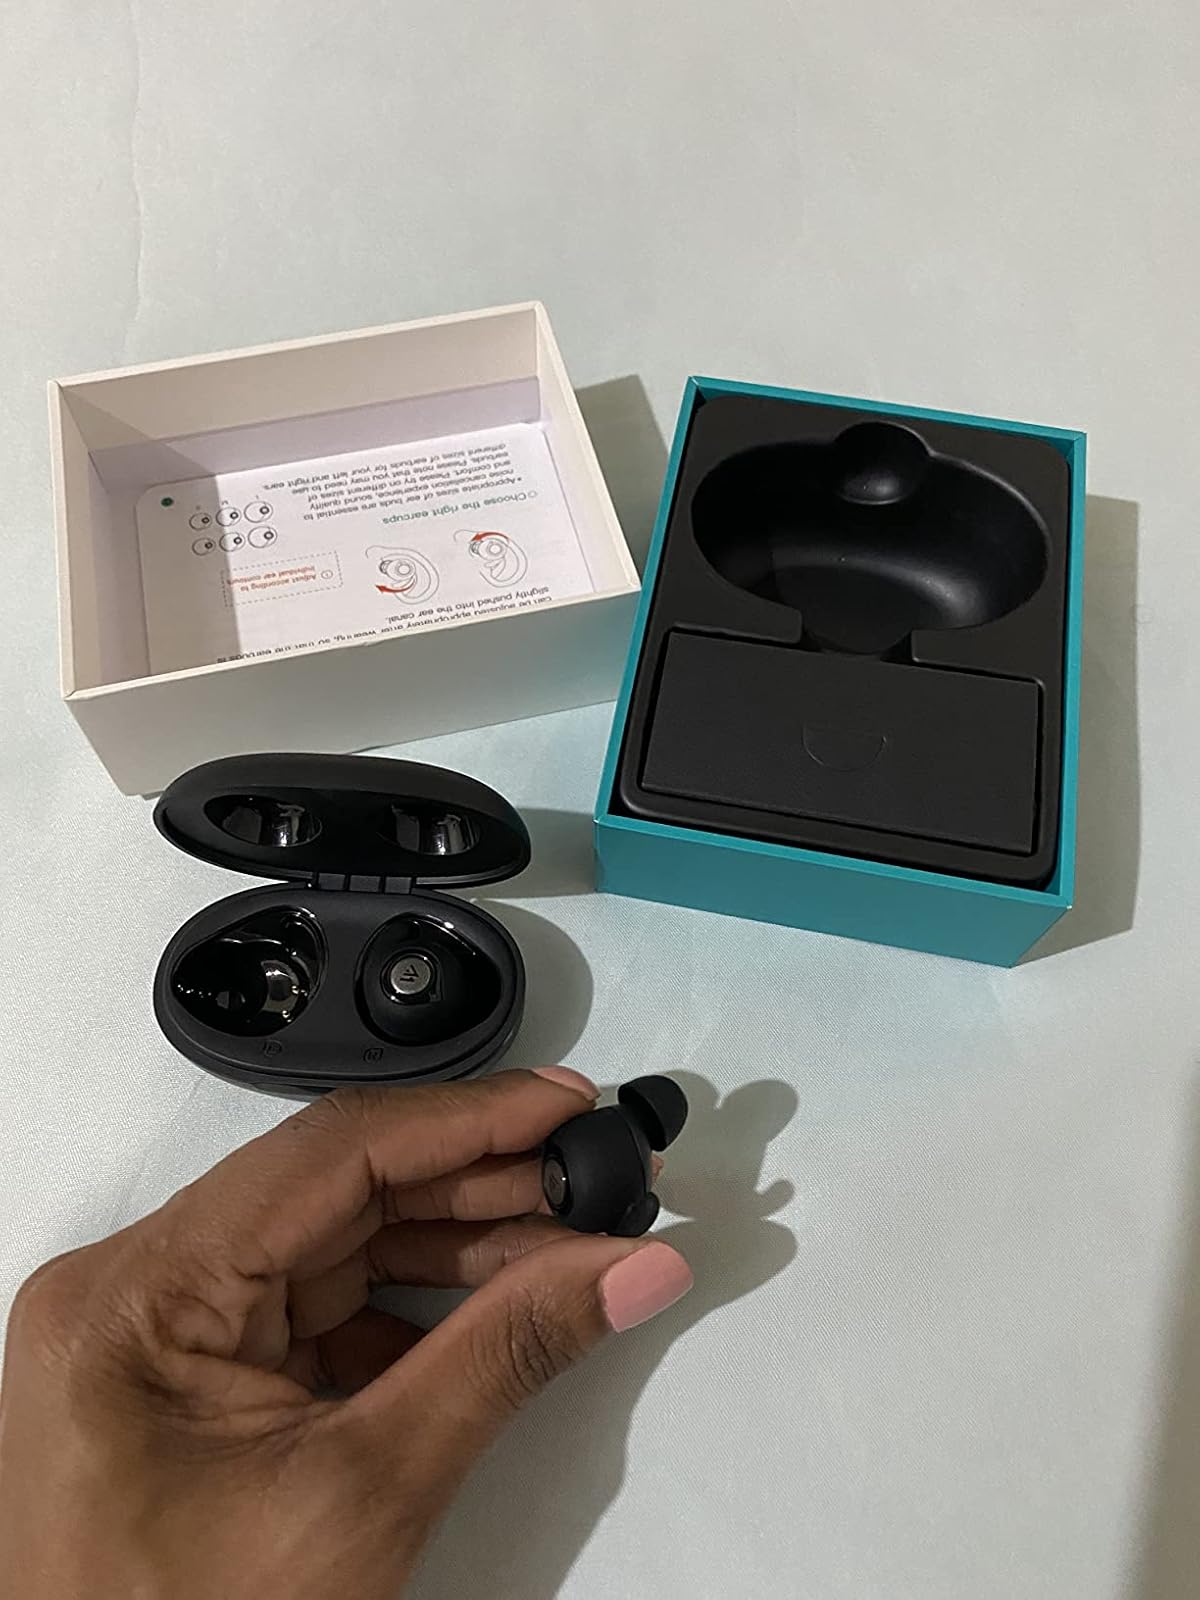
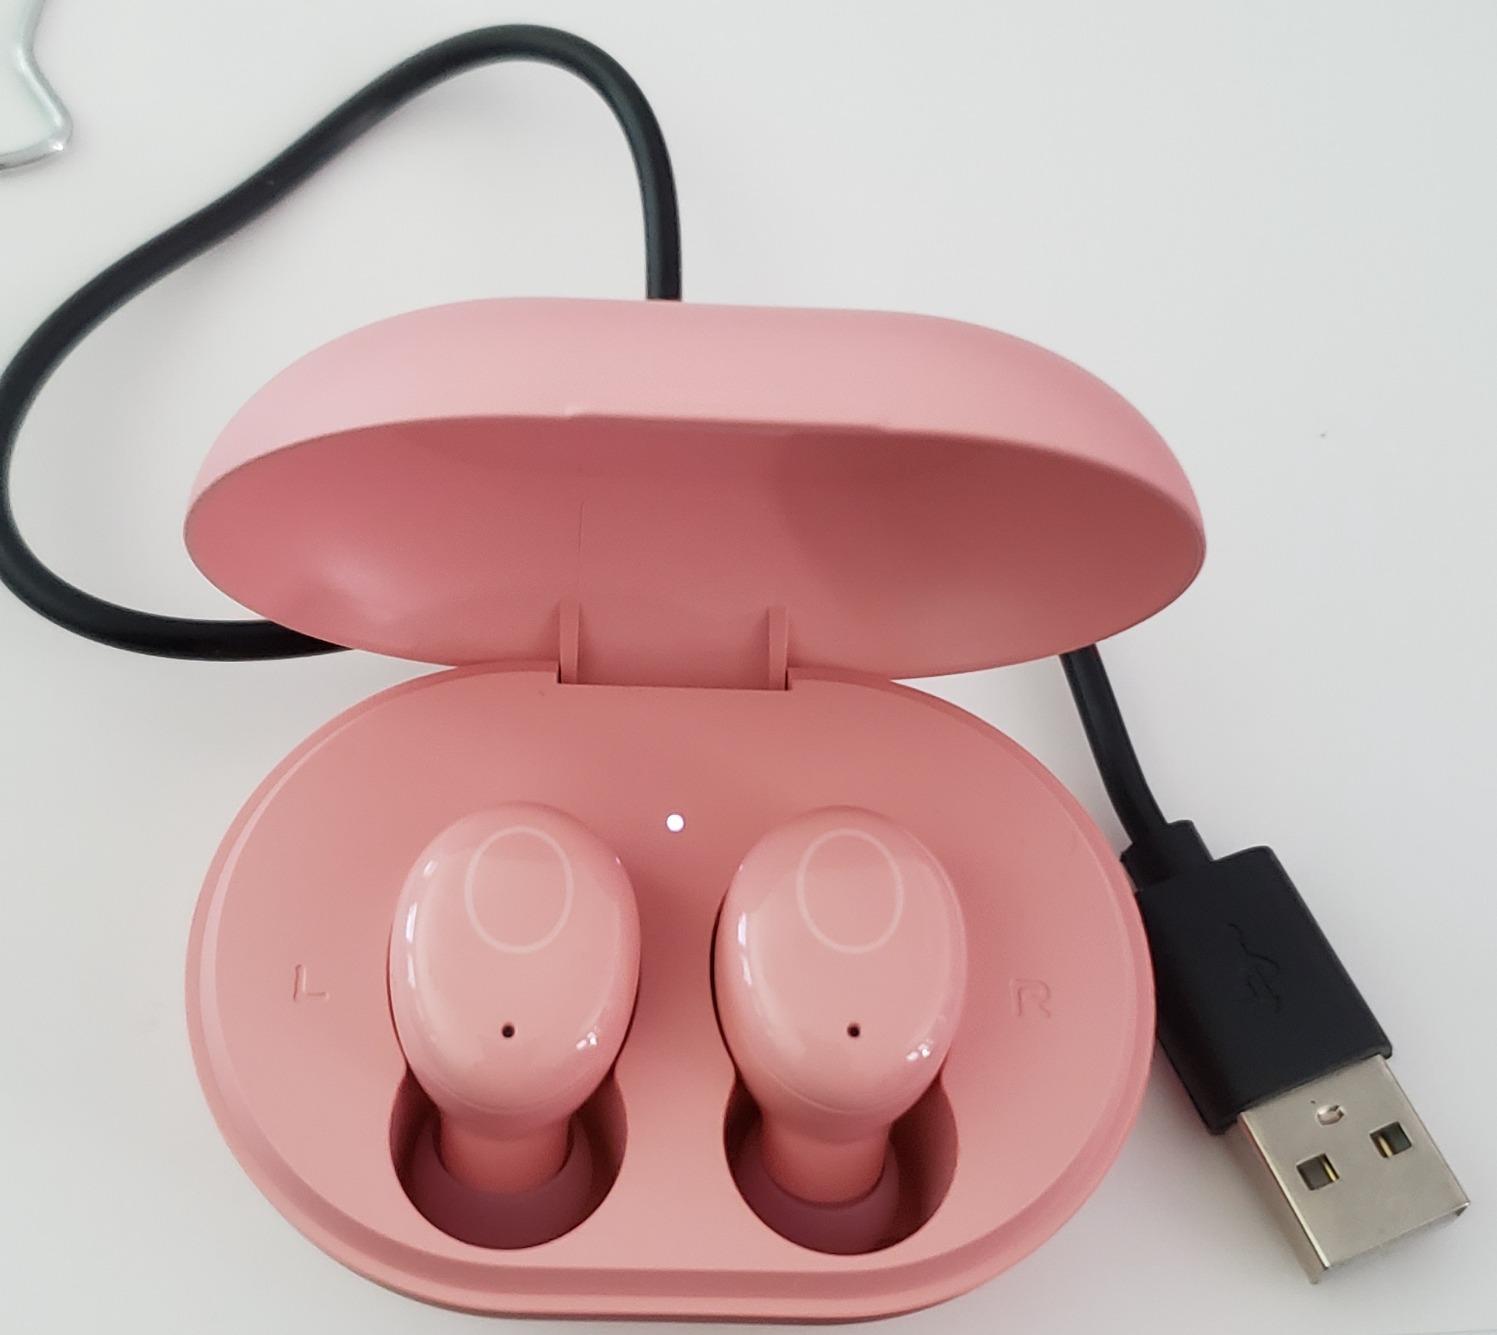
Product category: earbuds
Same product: no